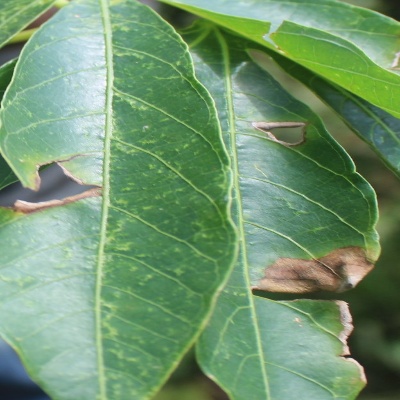
Crop: Cassava
Condition: bacterial blight